Mardakan

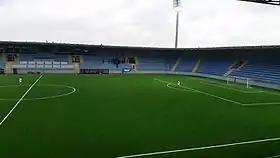
Liv Bona Dea Arena

Name of Mardakan is believed to originate from the phrase "place of the Mards", which suggests that the settlement was originally established by the ancient Mard tribes. While there are alternative interpretations of the settlement's name, the most accepted meaning in Azerbaijani is "." The earliest mention of the Mards appears in historical accounts describing the tribes that inhabited Caucasian Albania. Archaeological discoveries near Mardakan, including bows, tools, and other artifacts dating back to the Bronze Age (3rd-2nd millennia BC), provide further evidence of early human settlement in the area. Additionally, traces of ancient dwellings have been found, indicating that Mardakan has been continuously inhabited for thousands of years. Ethnographic research has led to different interpretations of the origin of the name "Mardakan." Some scholars link it to the Mard tribe, while others argue that it originates from the term "Mardi place," a phrase derived from the linguistic traditions of the local population. The name is also discussed in historical studies conducted by Sara Khanum Ashurbeyli, a distinguished Baku-based historian and expert in historical sciences. According to her research, the toponym "Mardakan" is directly associated with the Mard tribe, which once resided in the region.